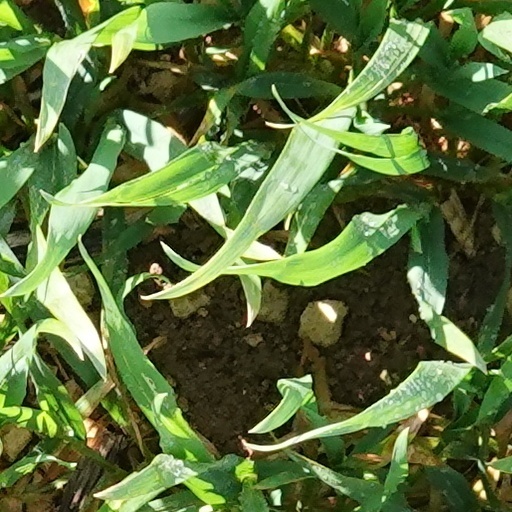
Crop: wheat